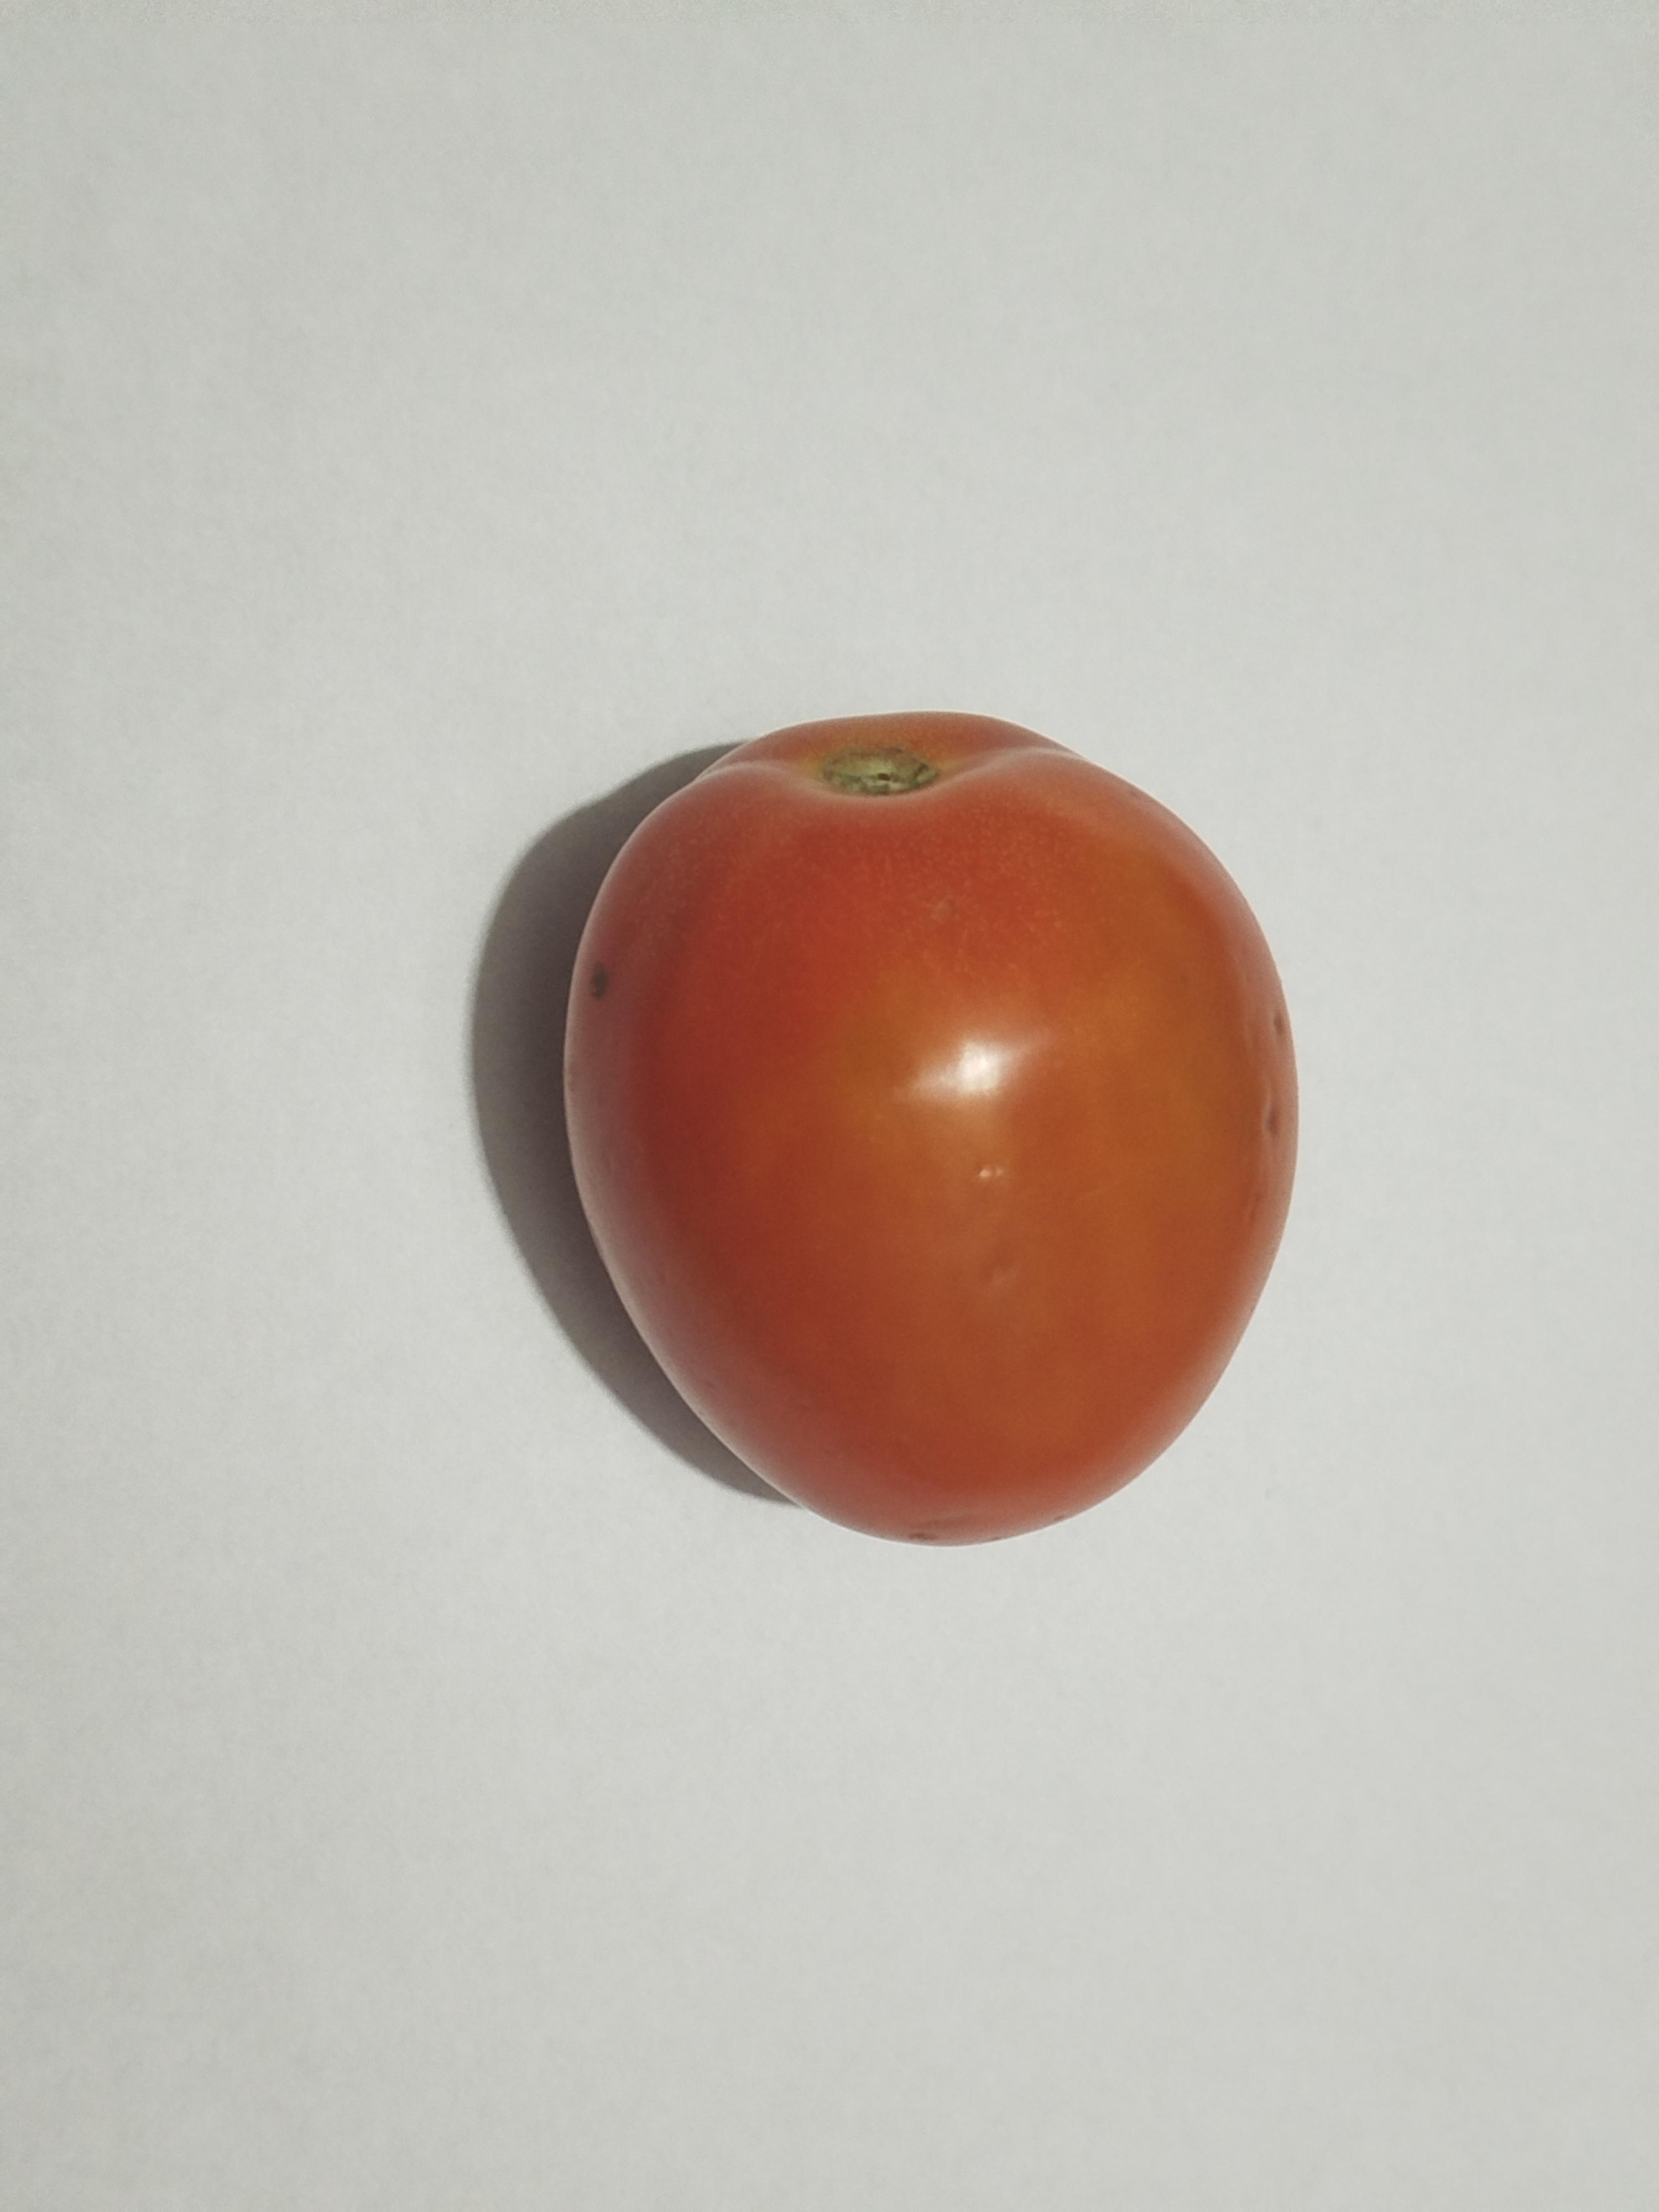
Label: Tomato